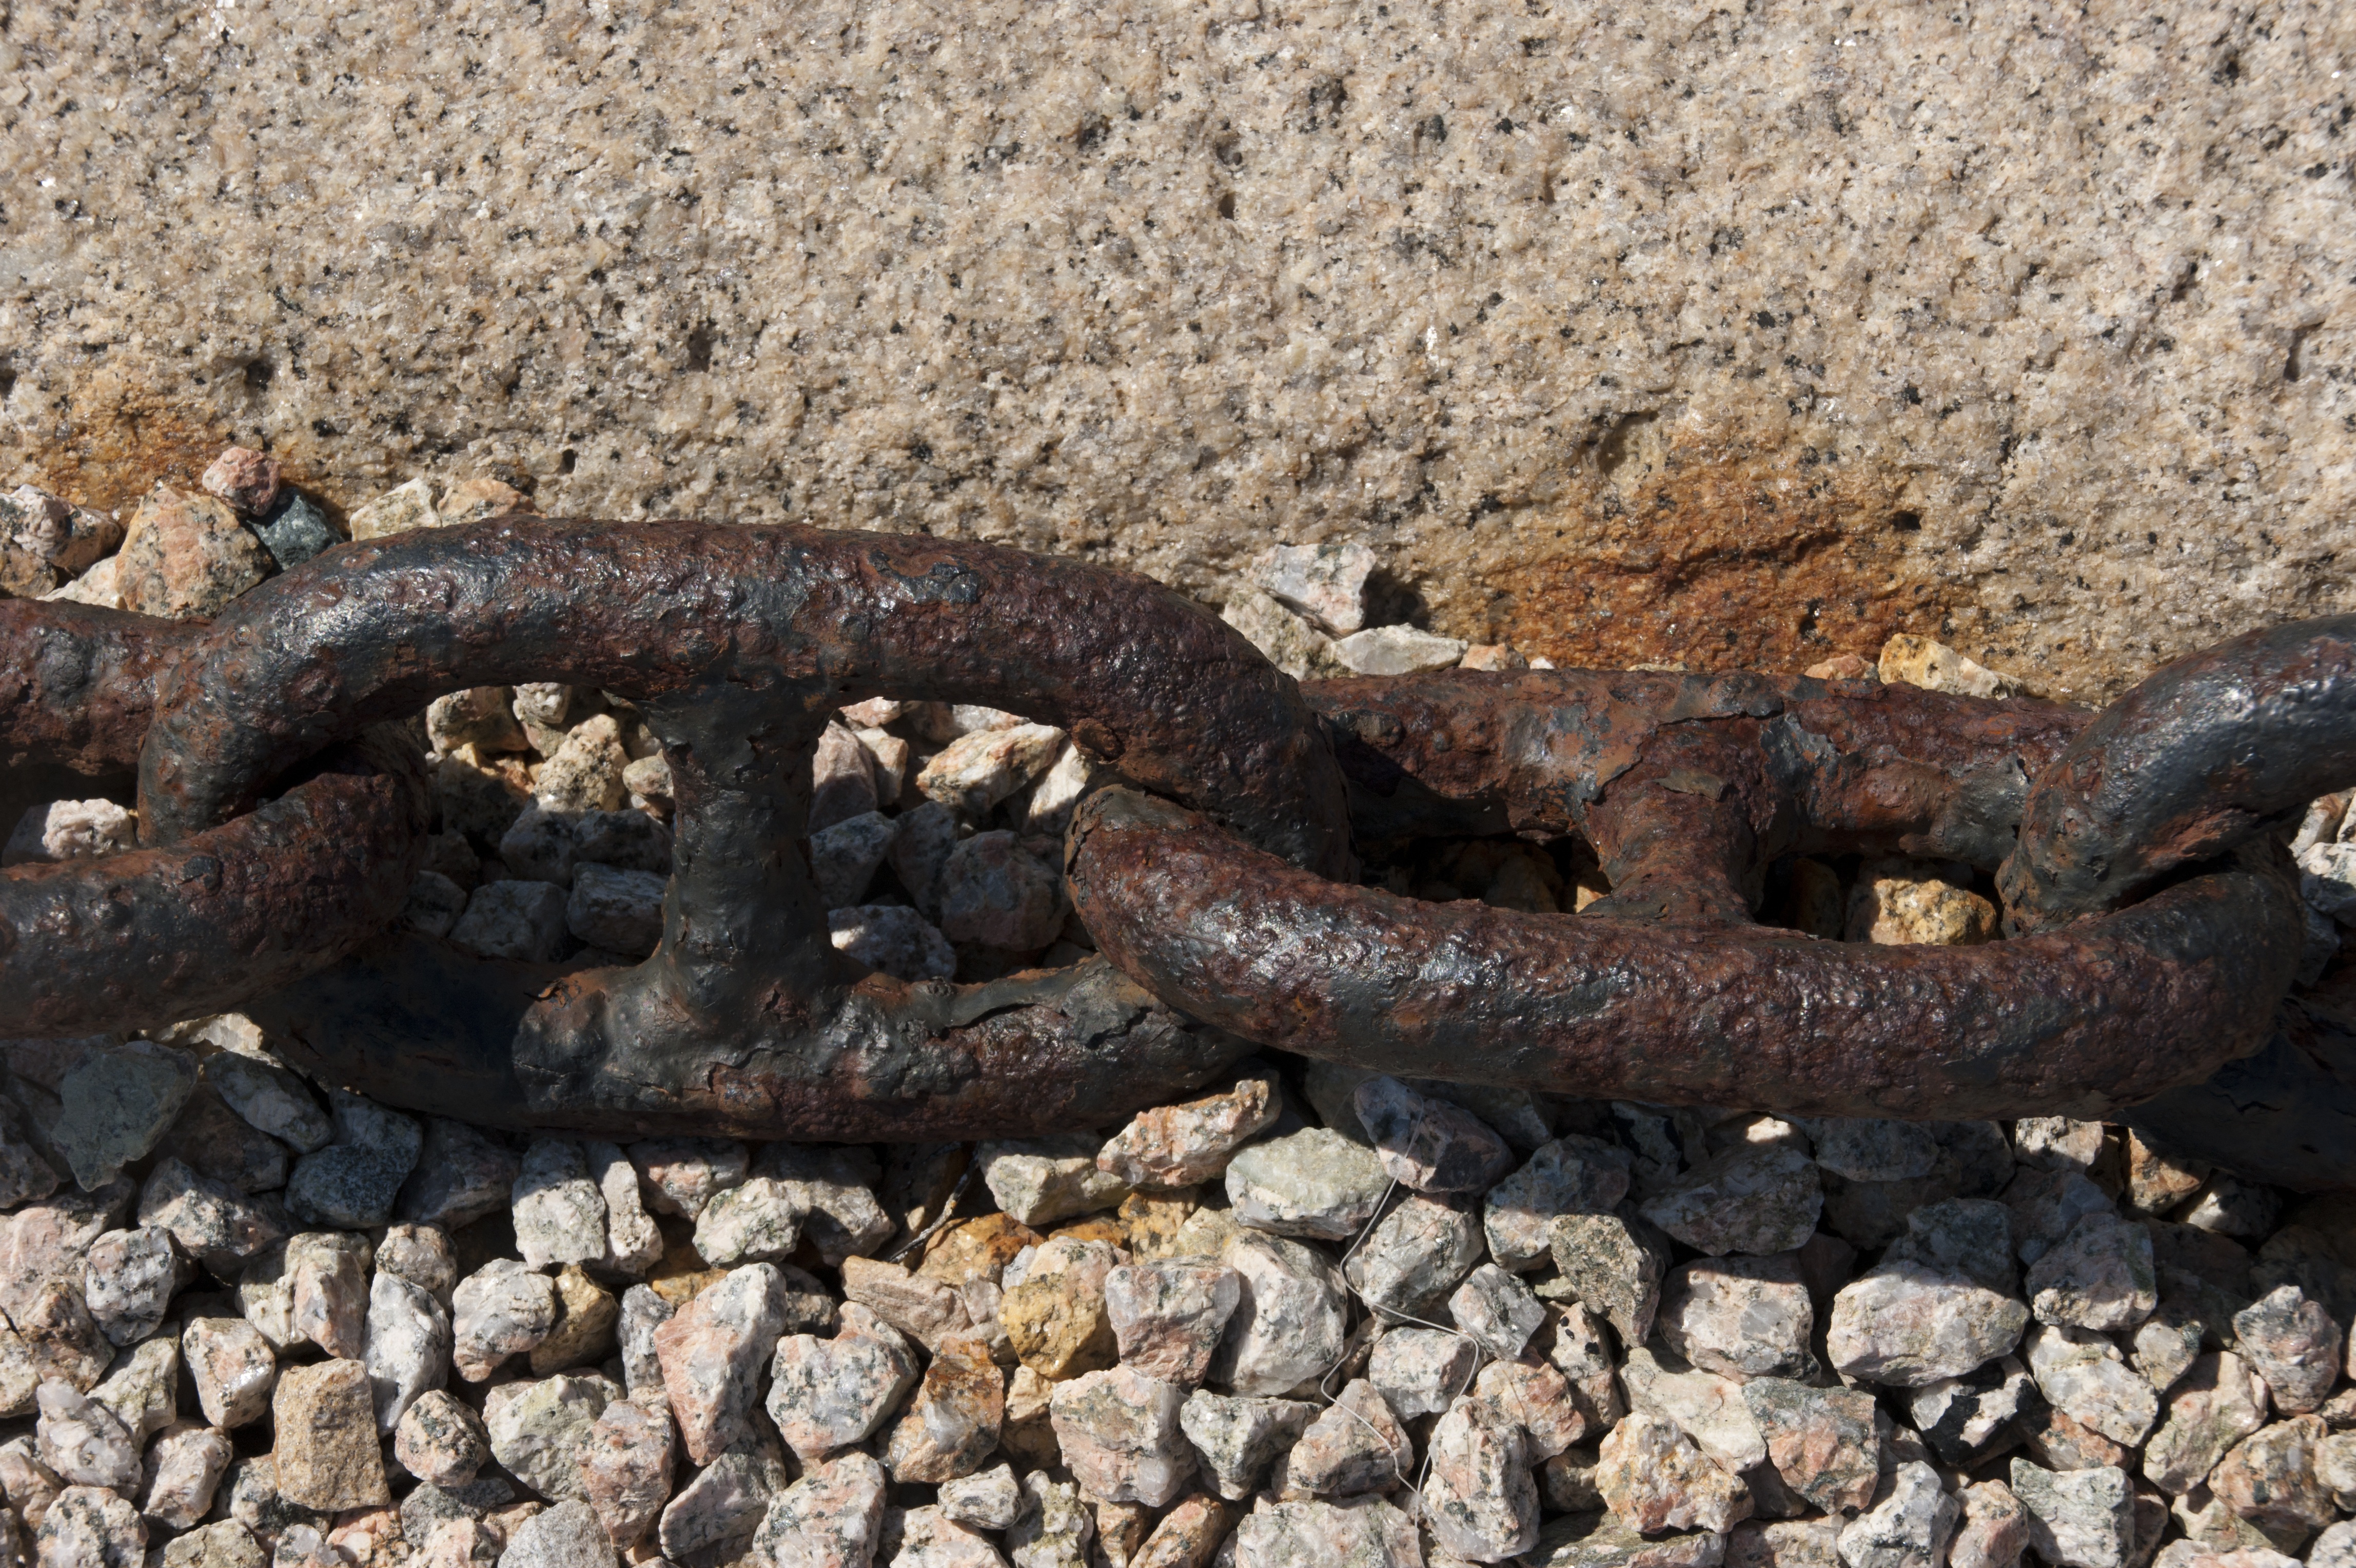
chain, wildlife, brown, reptile, fauna, lizard, rusty, anchor, snake, vertebrate, iron, connected, serpent, anchor chain, links of the chain, garter snake, sidewinder, boa constrictor, scaled reptile, boas, hognose snake, anguidae